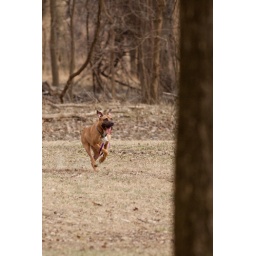
Running dog in the picnic area just west of the beach parking area.